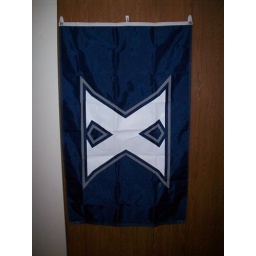
I didn't have a place to hang it the right way, and the closet door in the office was the right size